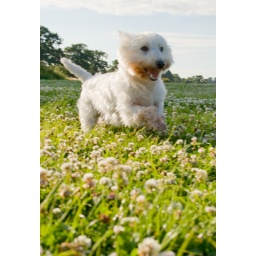
Westie Charlie running in a field